Viktoriya Kesar

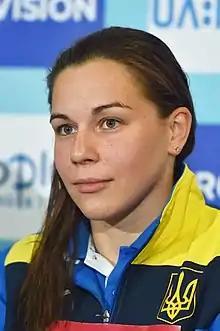
Viktorija Kesar at the 2017 European Diving Championships in Kyiv

Viktoriya Yuriyivna Kesar (born 11 August 1993) is a Ukrainian diver.